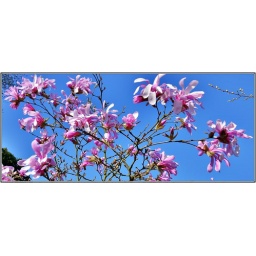
pink against the perfect blue sky on a day without aeroplanes